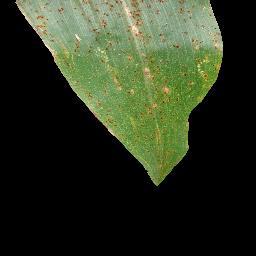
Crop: corn
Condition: (maize)_common_rust